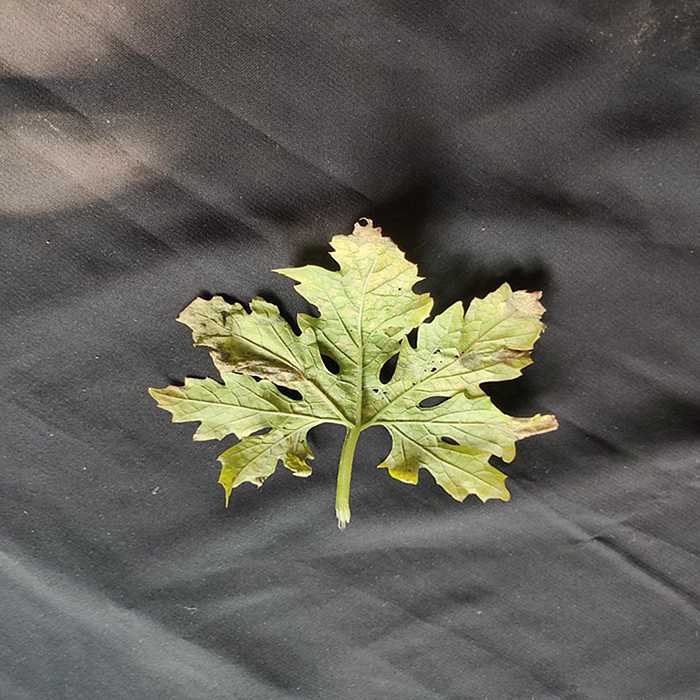
Plant: Bitter Gourd
Label: Mosaic virus